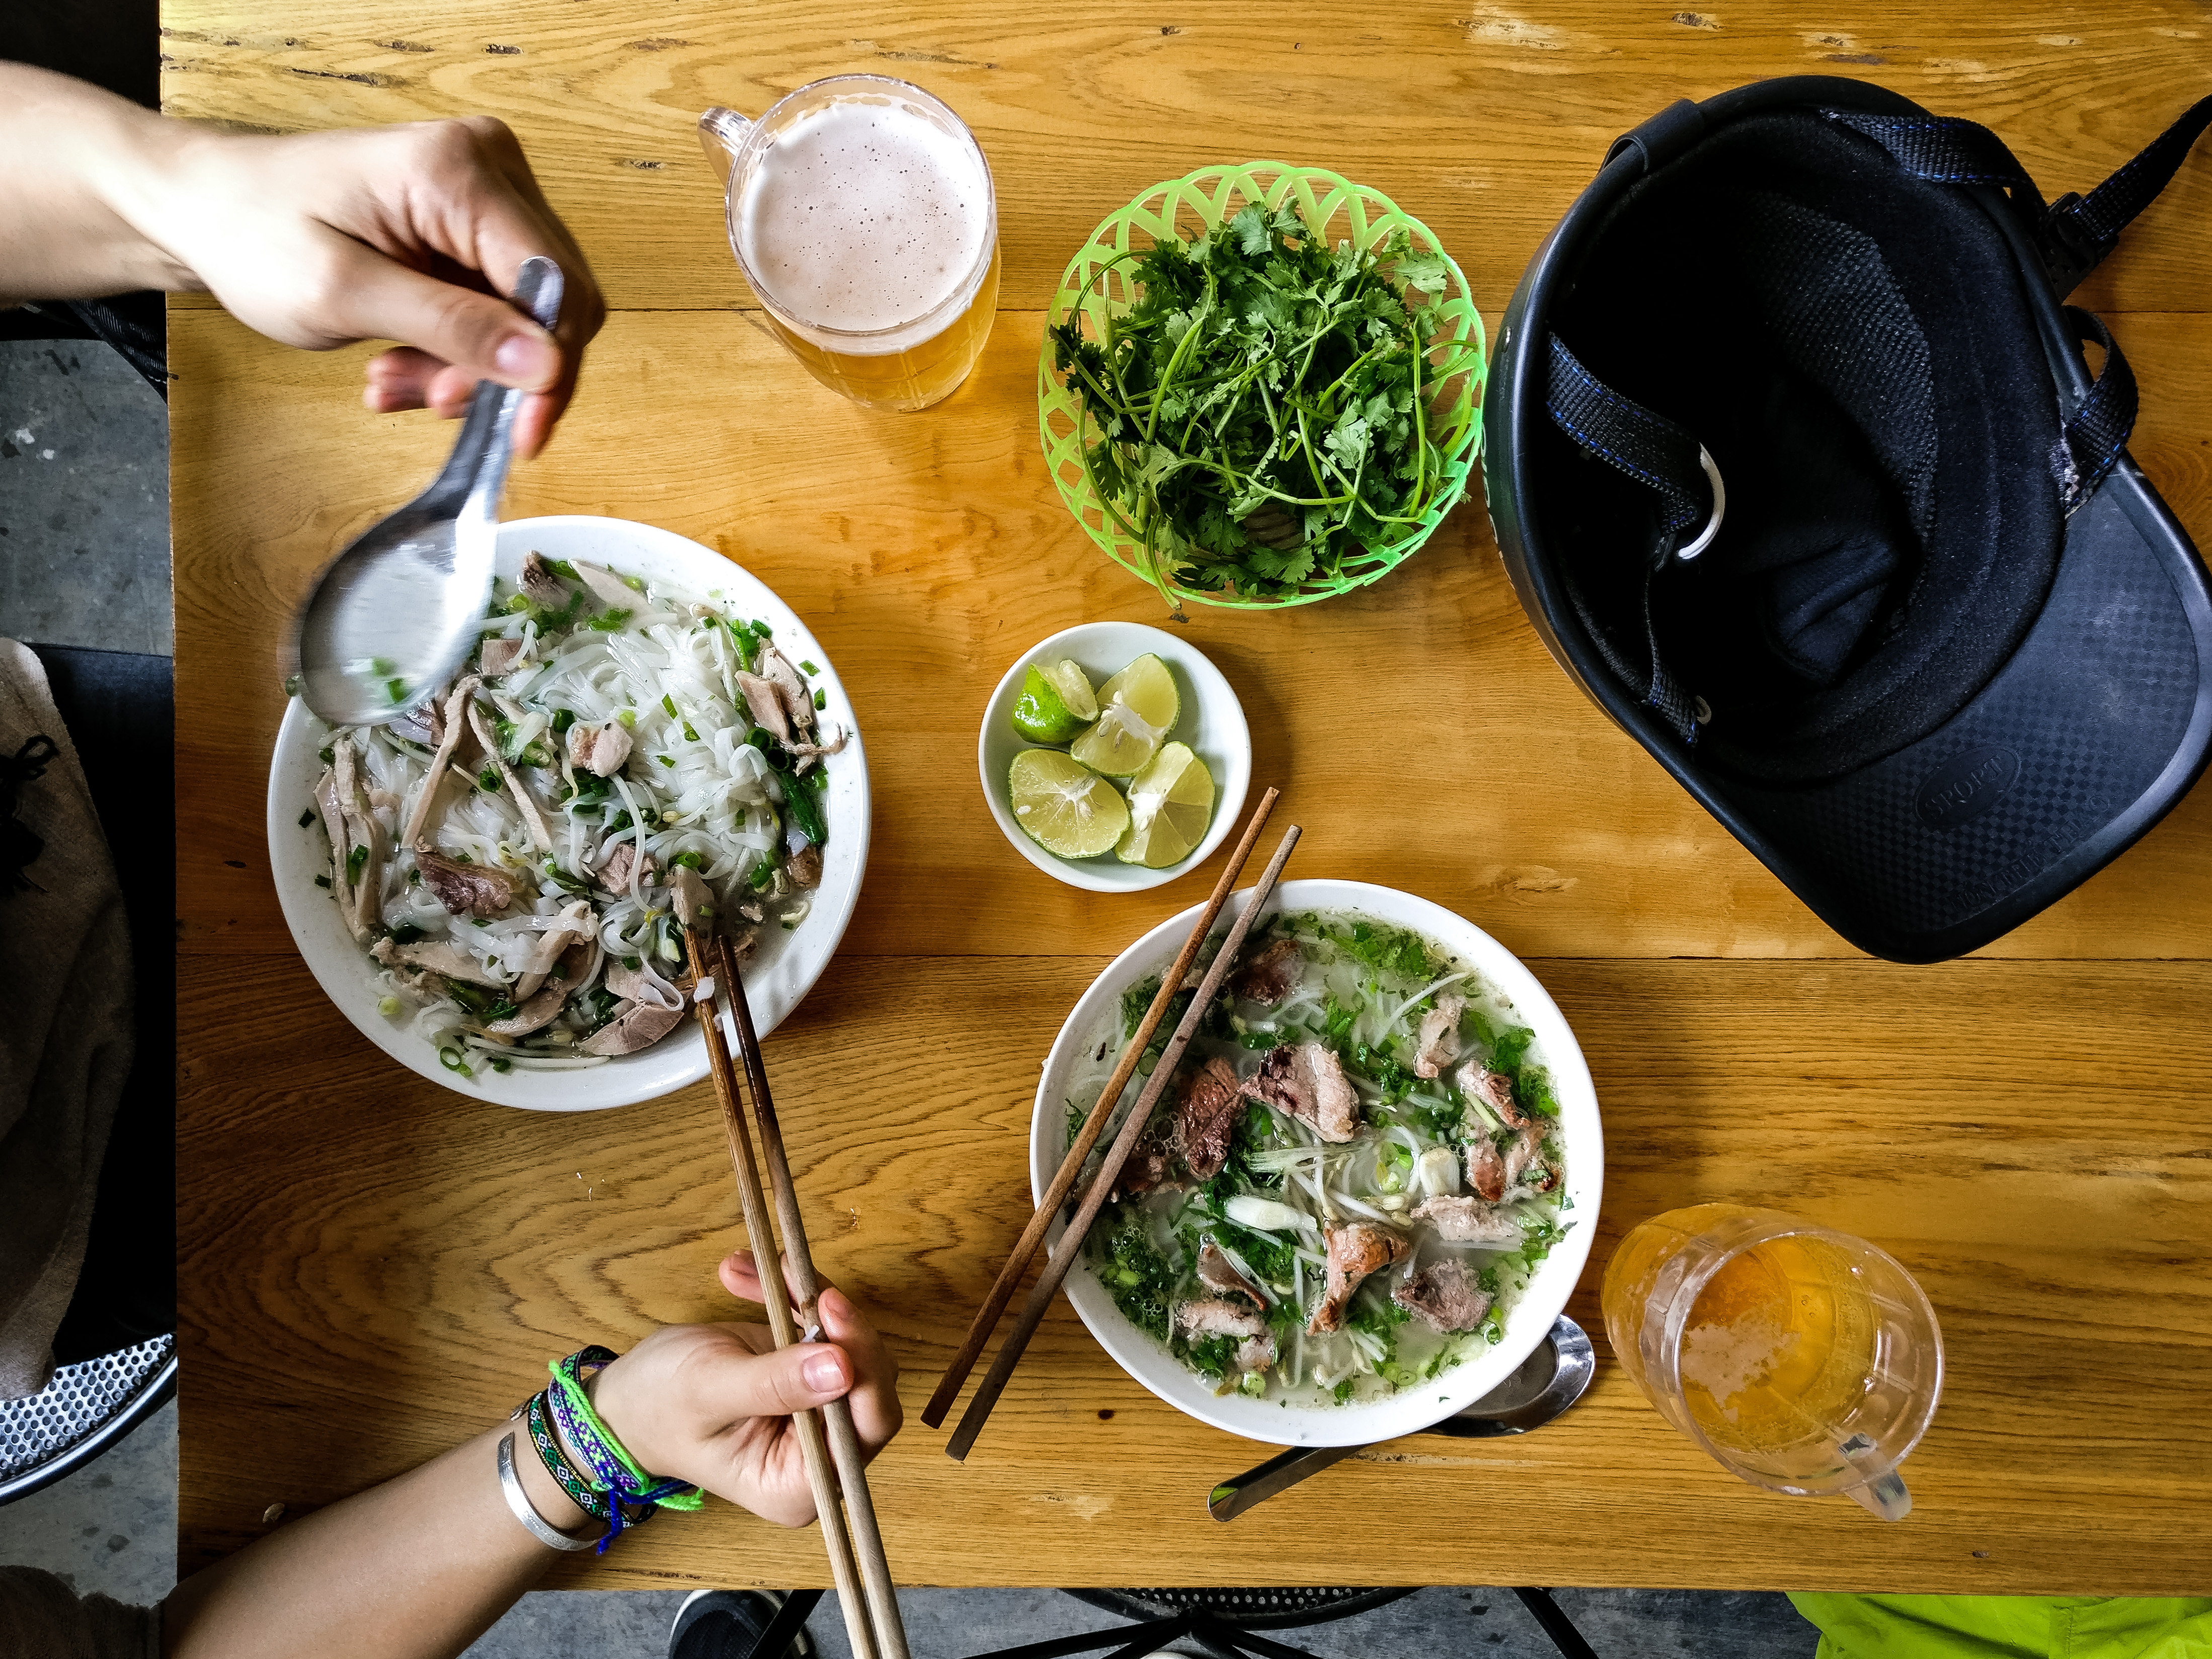
dish, food, cuisine, ingredient, produce, salad, vegetarian food, recipe, vegetable, side dish, leaf vegetable, meal, Gremolata, namul, mexican food